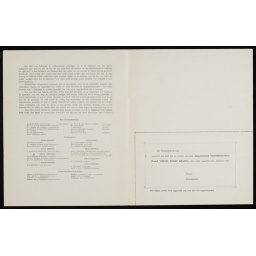
Algemeene Nederlandse Bond Vrede door Recht. Geschrift van de A.N.B. aan alle godsdienstleraren en Kerkbesturen in Nederland.